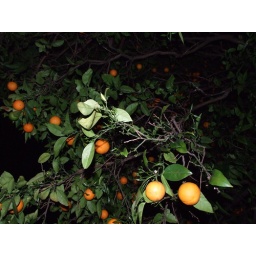
Big orange tree in my backyard.